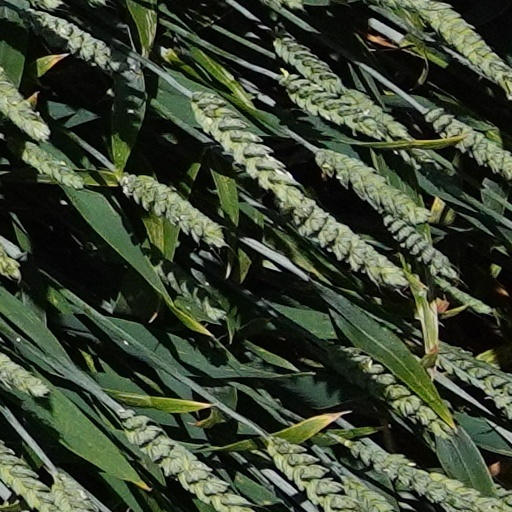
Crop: wheat